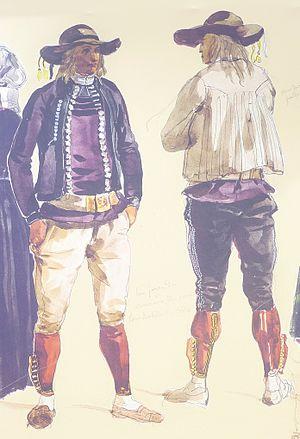
François Hippolyte Lalaisse
Le Faouët [lə fawɛt] est une commune française située dans le département du Morbihan, en région Bretagne.